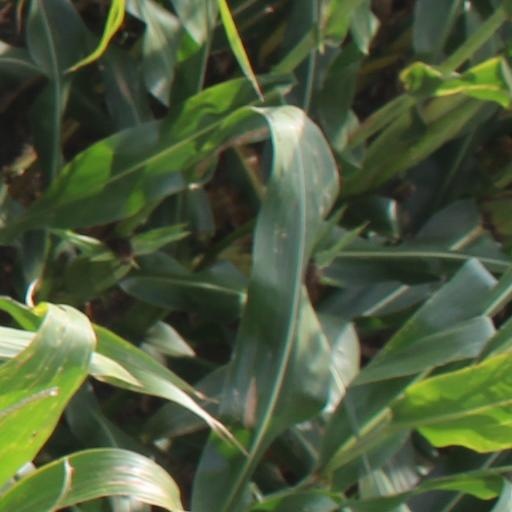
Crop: maize; corn